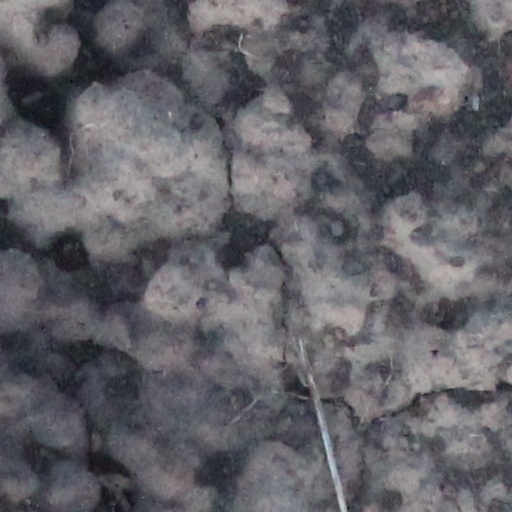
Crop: wheat